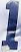
Number: 1